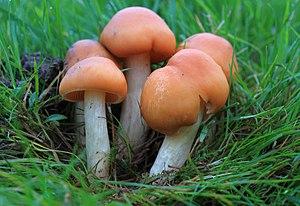
L'hygrophore des prés est une espèce de champignons basidiomycètes de la famille des Hygrophoraceae. Il a la silhouette typique des hygrophores, avec des lames épaisses, très espacées et à consistance cireuse. C'est un bon comestible facile à reconnaître avec son chapeau abricot et son pied clair. Il affectionne les milieux herbeux, surtout en altitude, mais se raréfie en raison de l'utilisation des sols par l'humain.